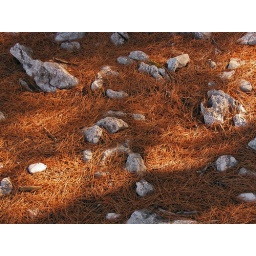
Under the pine trees by the sea...